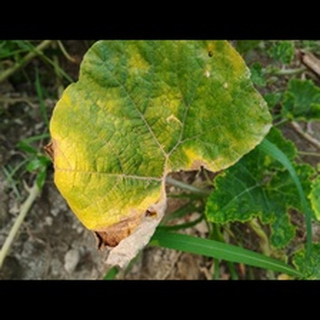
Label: pumpkin_mosaic_disease